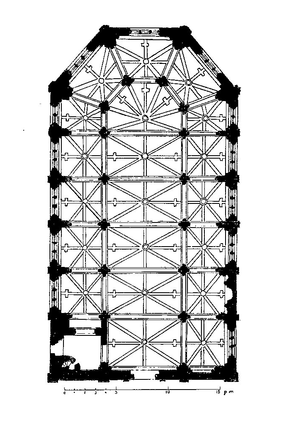
L'église Saint-Martin est une église catholique paroissiale située à Mareil-en-France, en France. De l'extérieur, seuls le clocher et la façade occidentale du milieu du XIXᵉ siècle sont visibles depuis le domaine public, et dénués d'intérêt. Tout le reste de l'église a été édifié pendant une unique campagne de construction au début du dernier quart du XVIᵉ siècle, et séduit par l'homogénéité et la qualité de son architecture Renaissance. L'ordonnancement et la sculpture monumentale portent la signature artistique du maître-maçon Nicolas de Saint-Michel, de Luzarches, et montrent une ressemblance frappante avec l'église Saint-Martin d'Attainville. À l'instar de toutes les autres églises bâties par le même architecte, le voûtement d'ogives et la disposition générale sont hérités de l'architecture gothique, mais si l'on ne regarde que les supports, l'on pourrait se croire dans un édifice antique. Ce qui distingue l'église de Mareil-en-France est son plan exceptionnel avec déambulatoire complet, sans chapelles rayonnantes, mais avec une enfilade de chapelles peu profondes tout autour de l'église, grâce à des contreforts tournés vers l'intérieur.